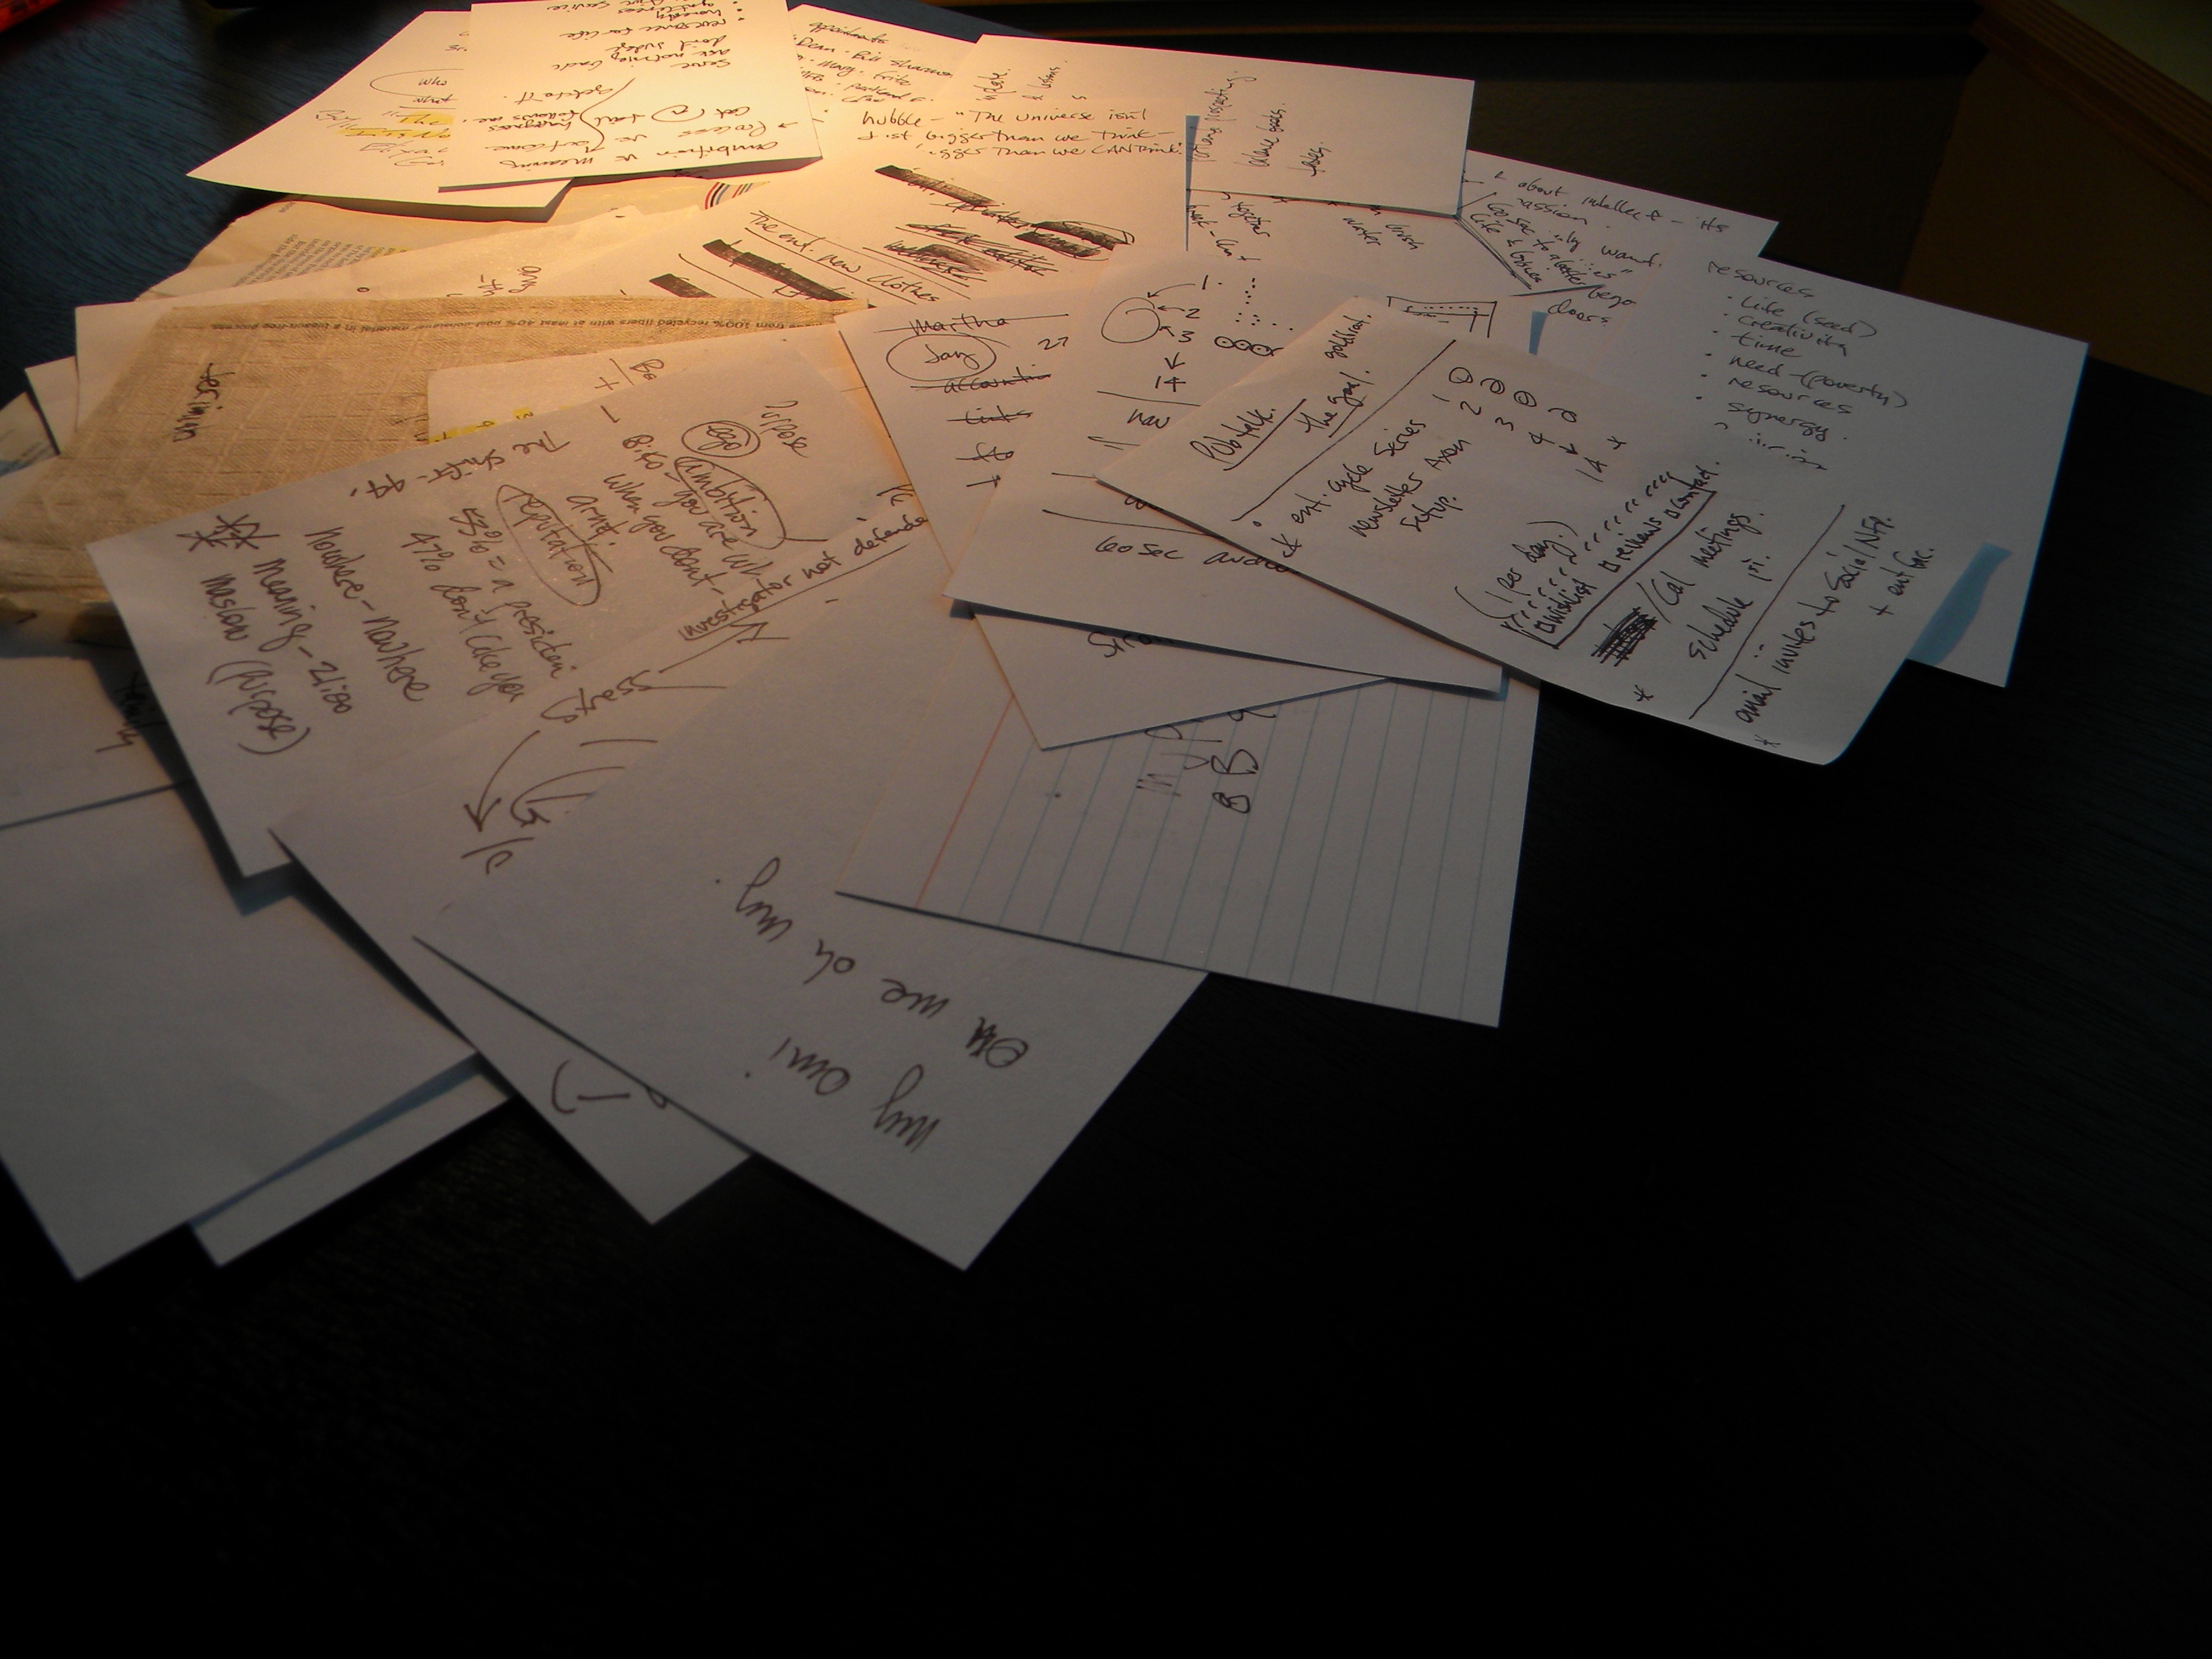
work, dark, desktop, brand, font, art, messy, design, document, shape, graphic design, note card